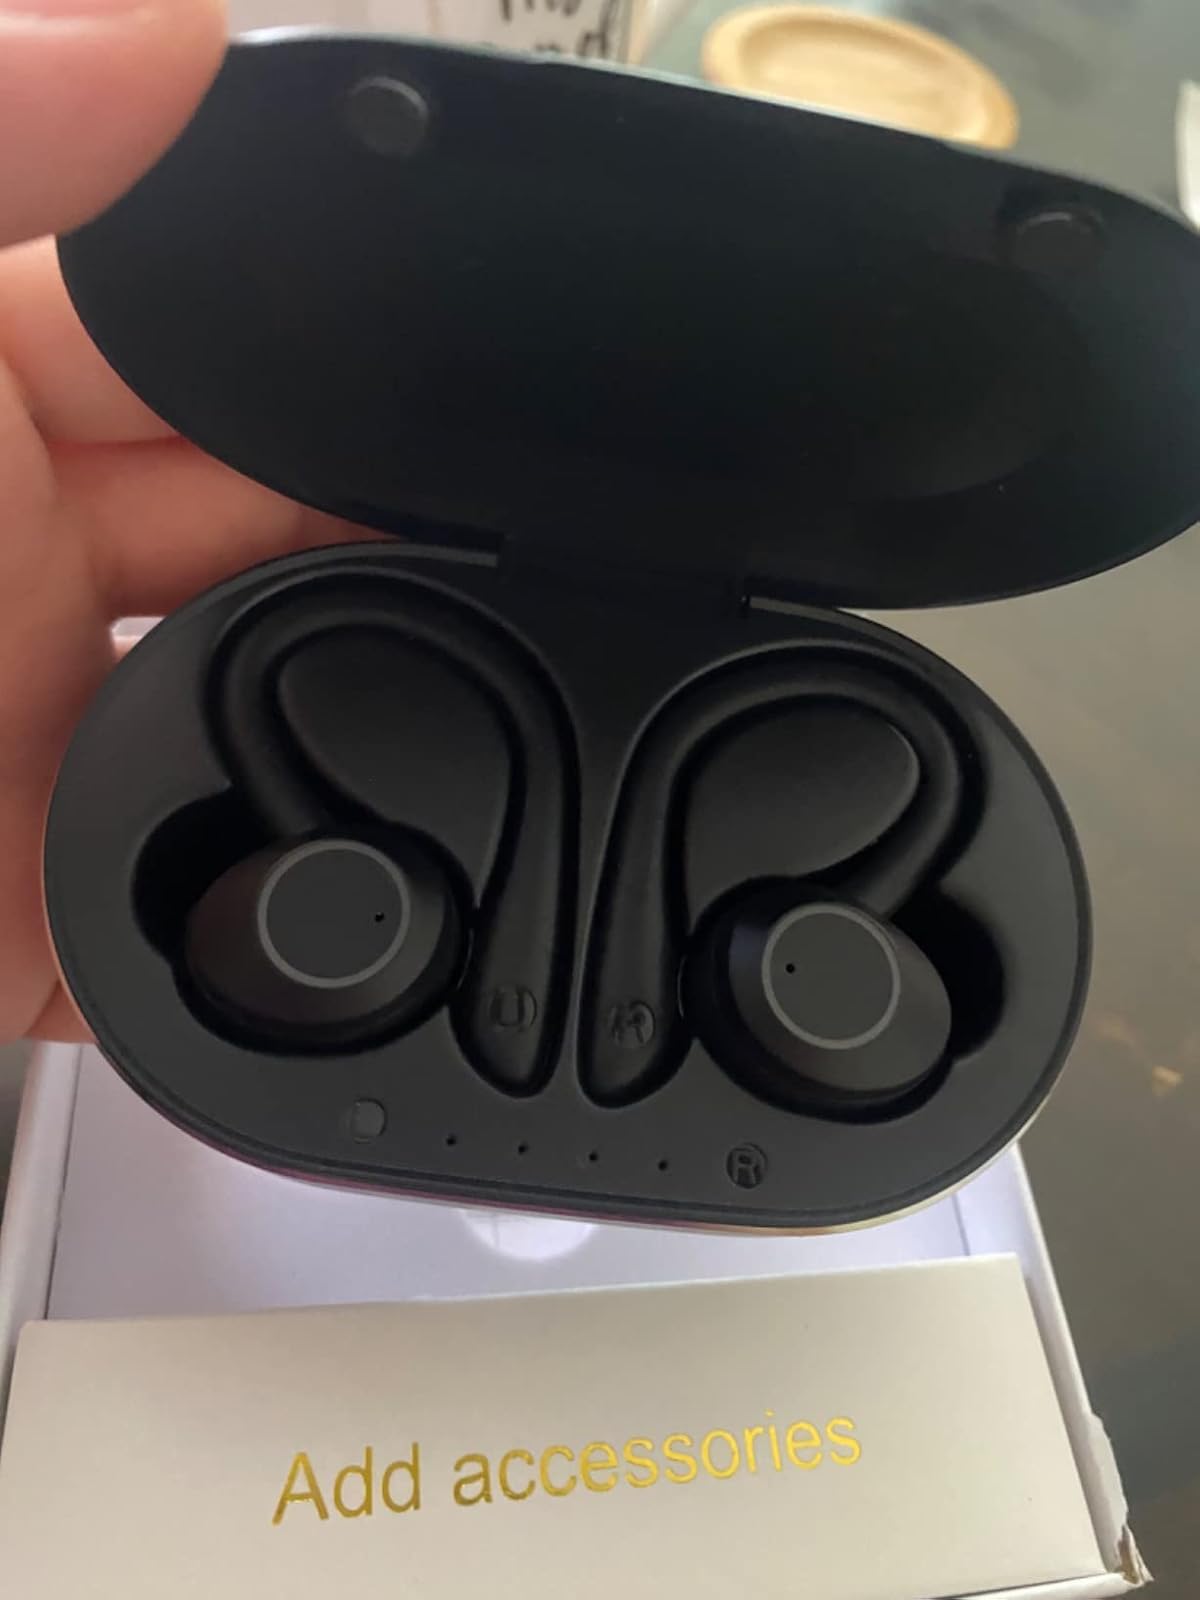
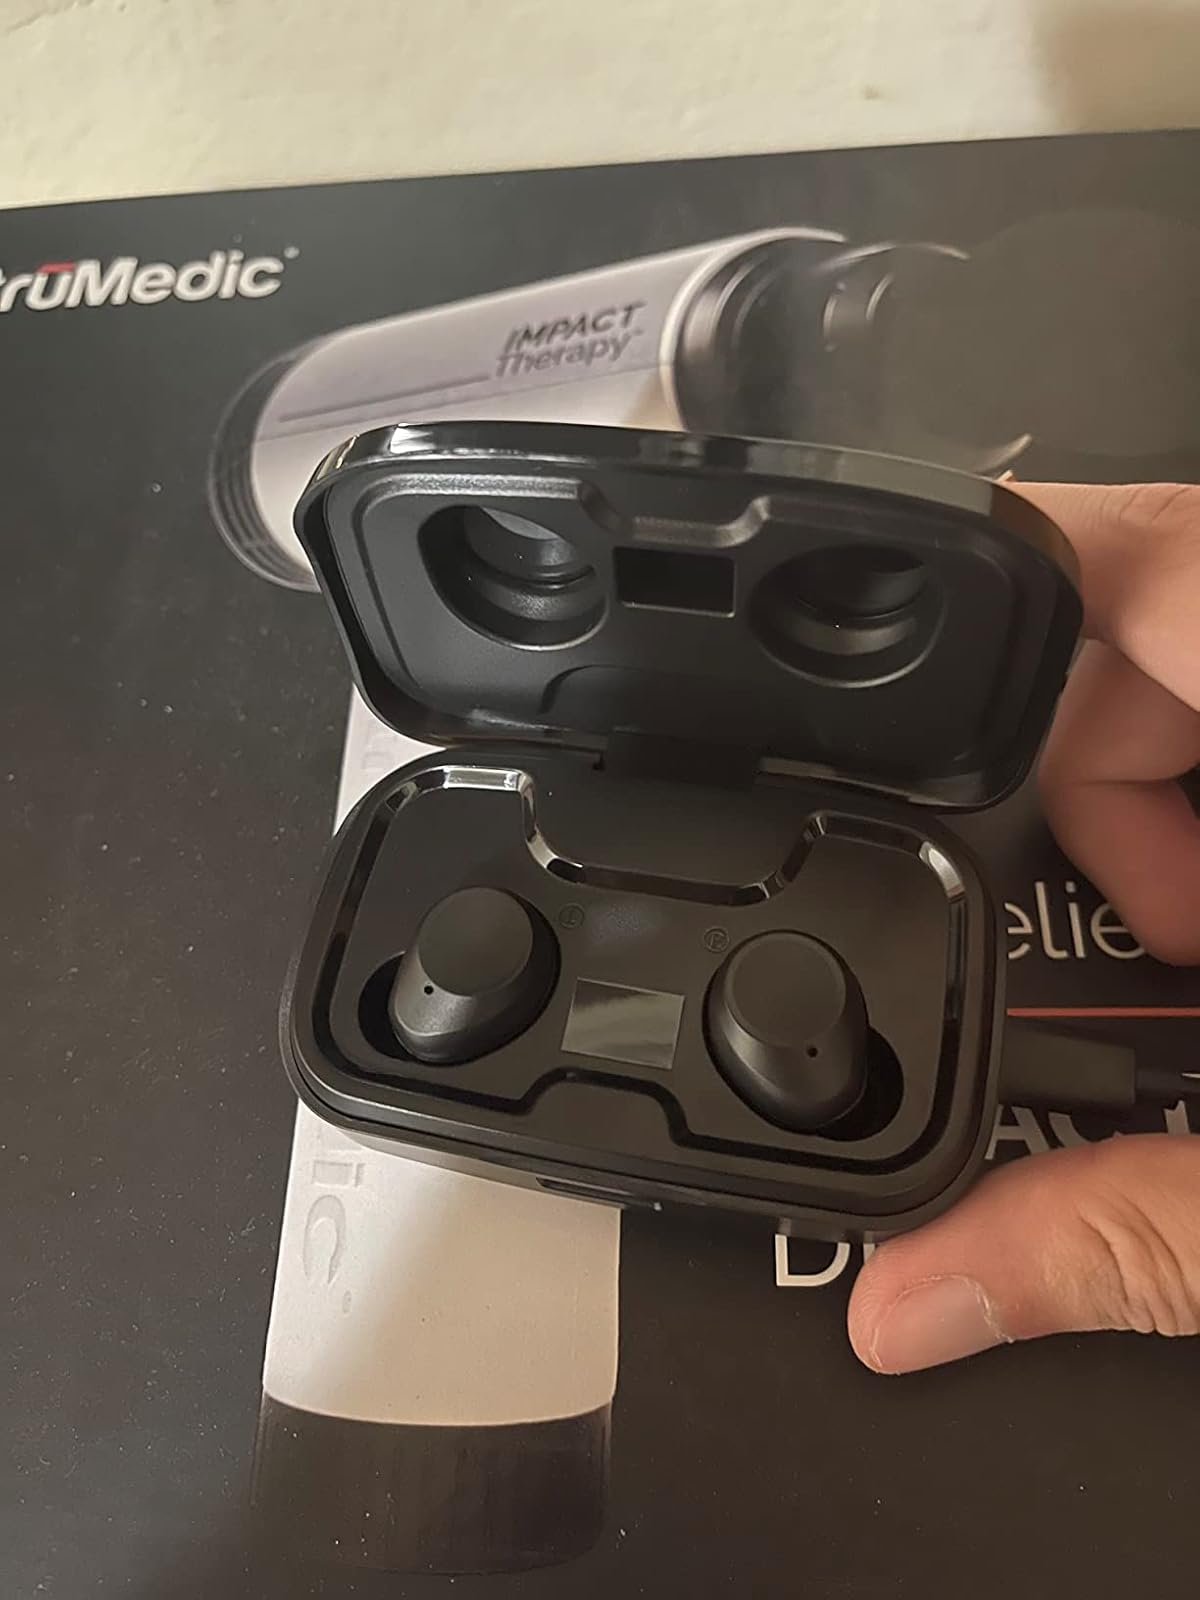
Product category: earbuds
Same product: no